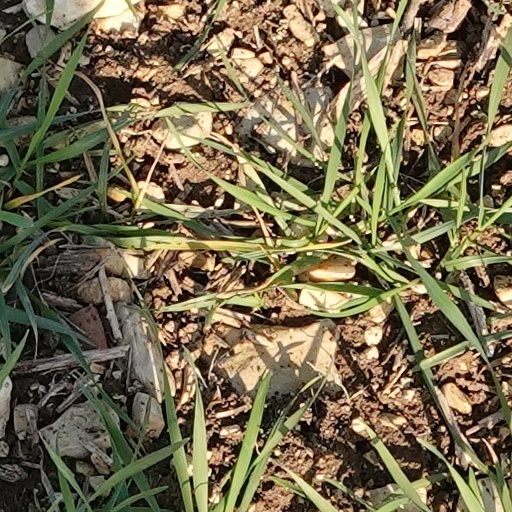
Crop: wheat